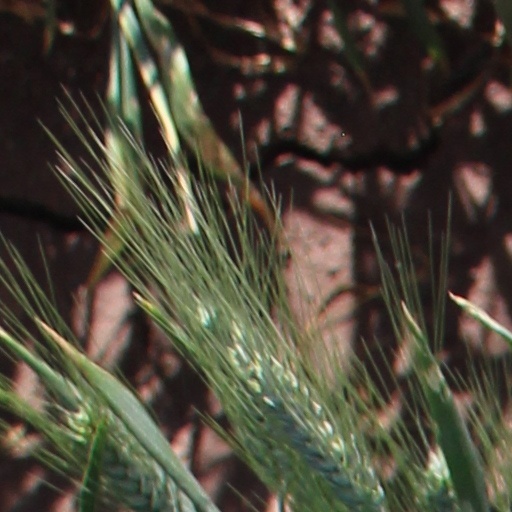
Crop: wheat